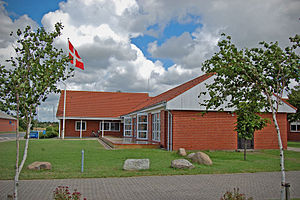
HTX Skjern
Beskrivelse af billede
Gymnasiet HTX Skjern er en uddannelsesinstitution i Skjern og er sammen med Skjern Tekniske Skole, VUC Ringkøbing-Skjern, Kompetencegruppen og SprogcenterSyd en del af Uddannelsescenter Ringkøbing-Skjern.